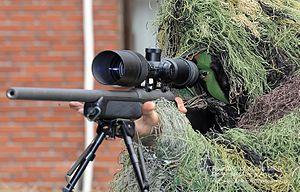
Un tireur d'élite est un tireur apte à réaliser des tirs de précision à l'aide d'un matériel adapté, tel que le fusil de précision.